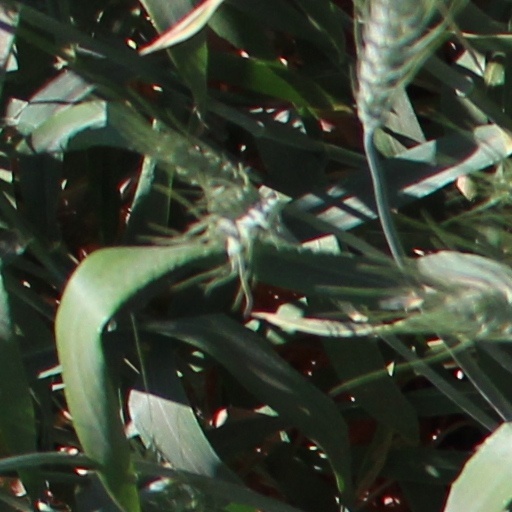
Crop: wheat